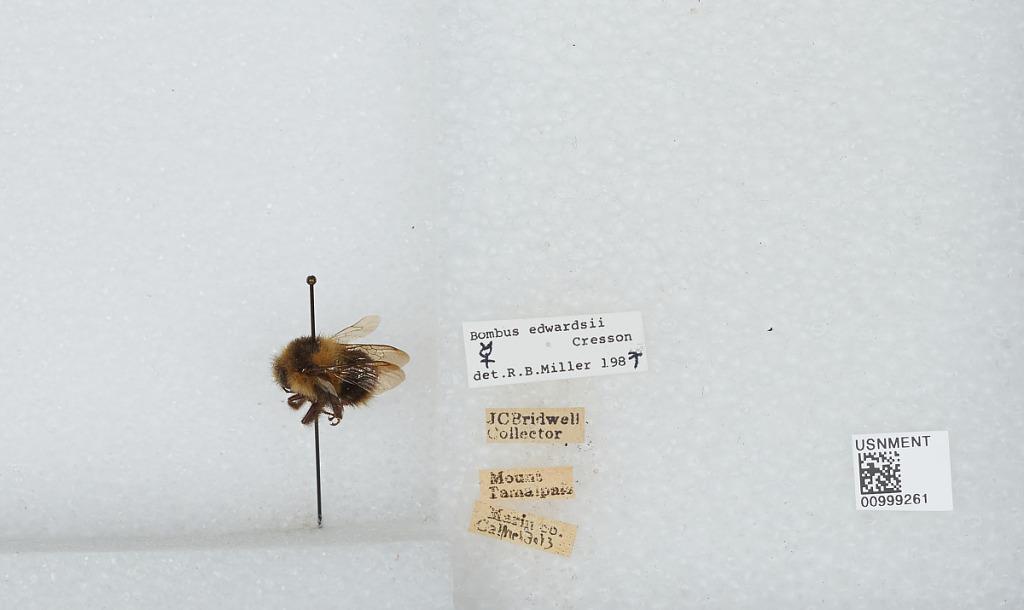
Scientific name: Bombus (Pyrobombus) melanopygus Nylander
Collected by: J. Bridwell
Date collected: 1913-3-30
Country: United States
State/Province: California
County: Marin
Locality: Mount Tamalpais
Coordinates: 37.9292, -122.578
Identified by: Miller, R. B.